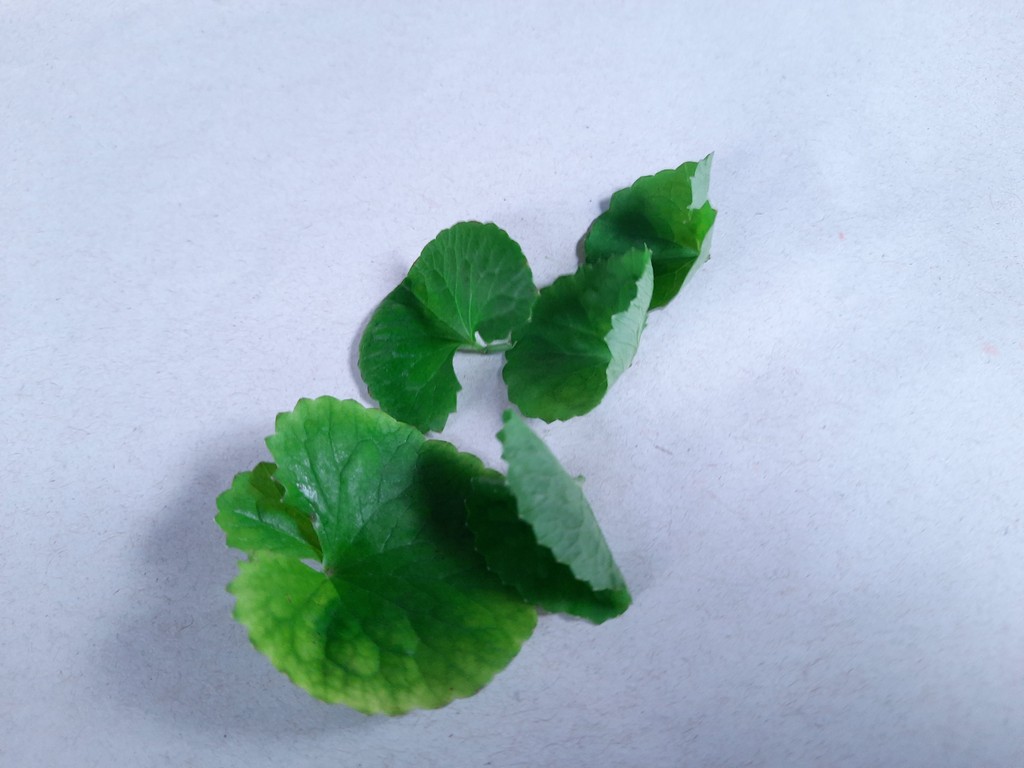
Label: Healthy